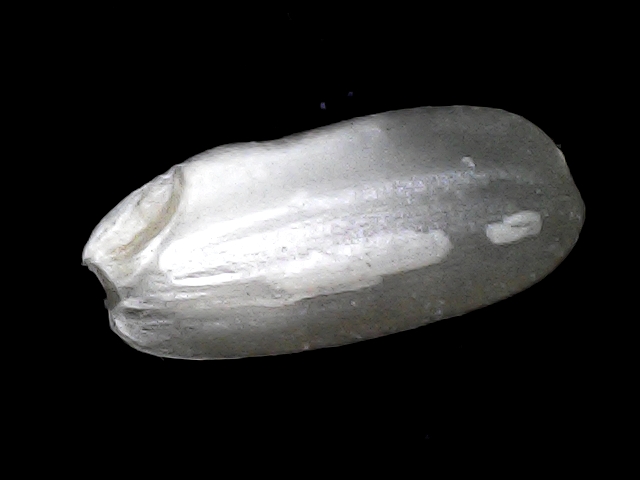
Rice variety: BD52